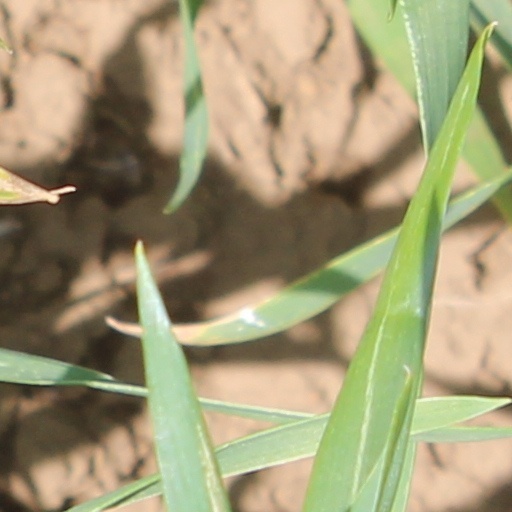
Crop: wheat